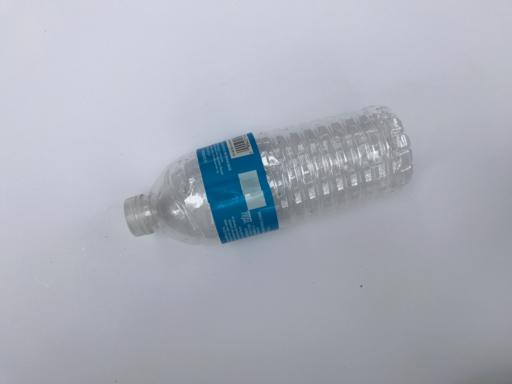
Waste category: plastic